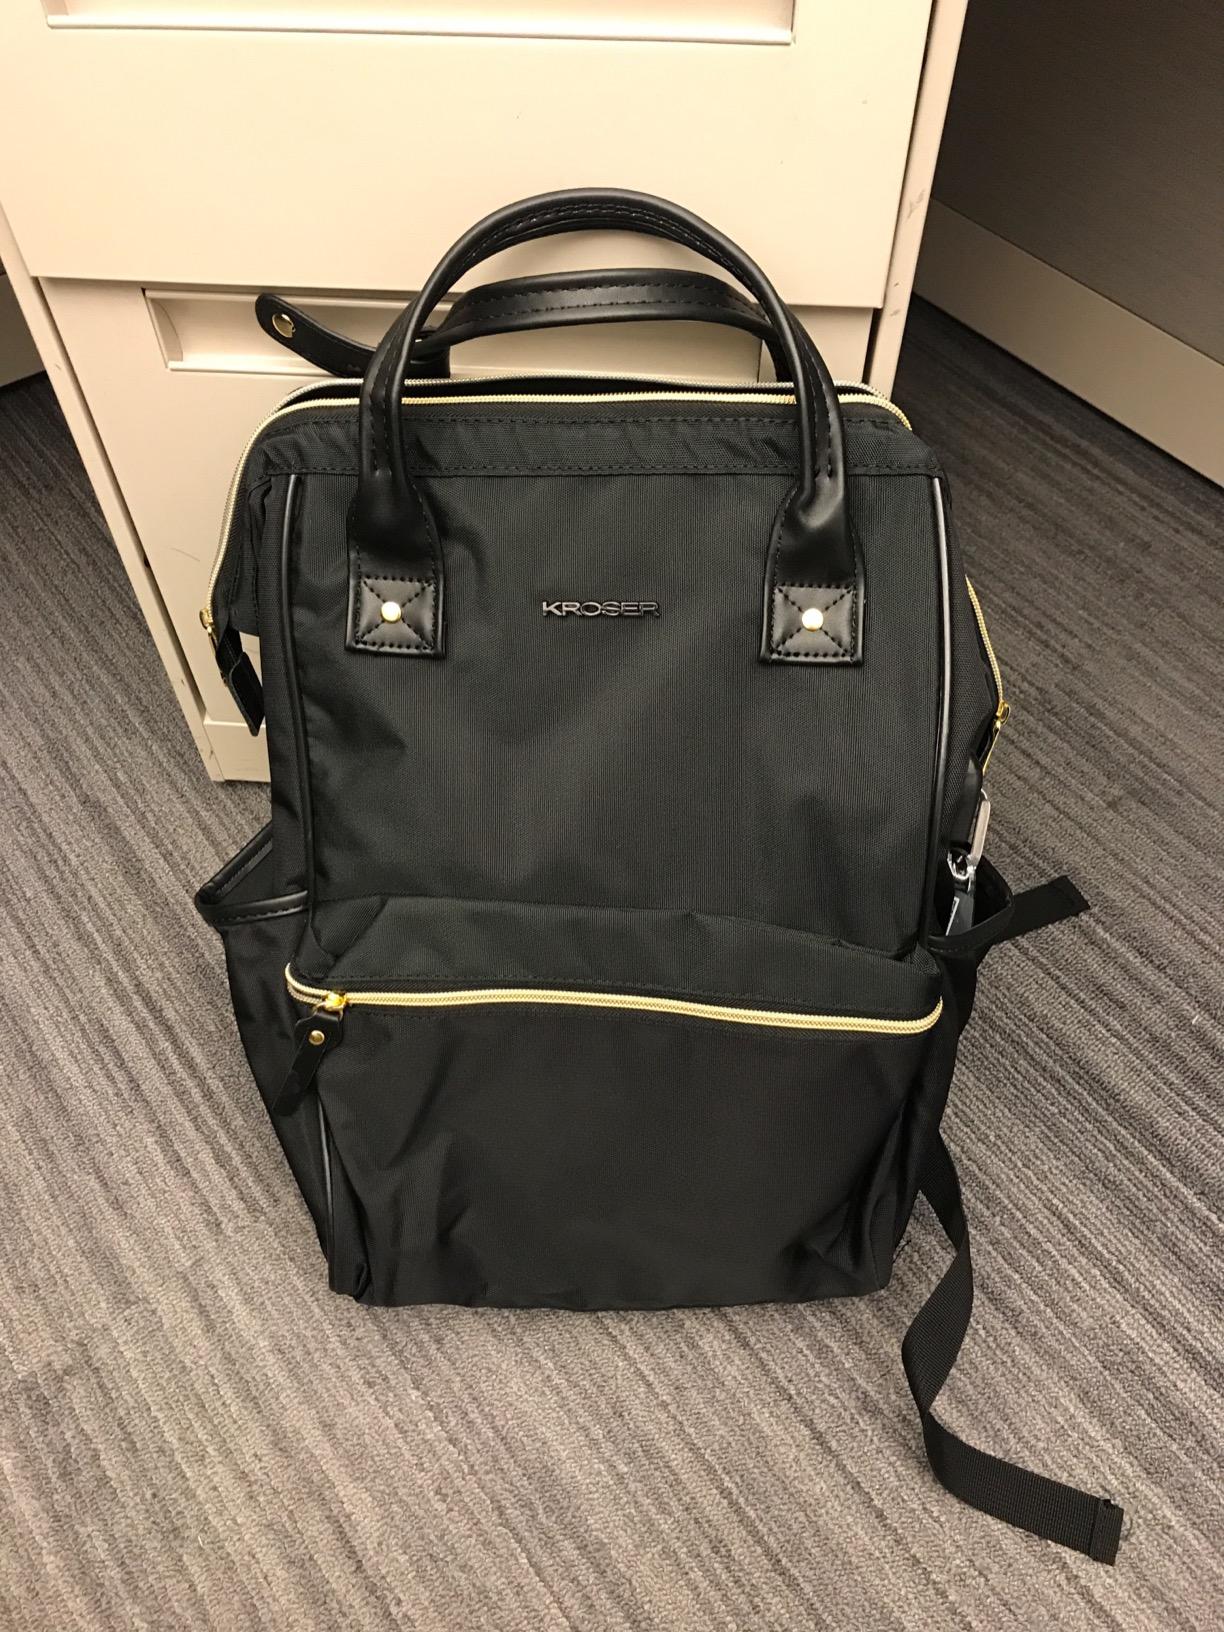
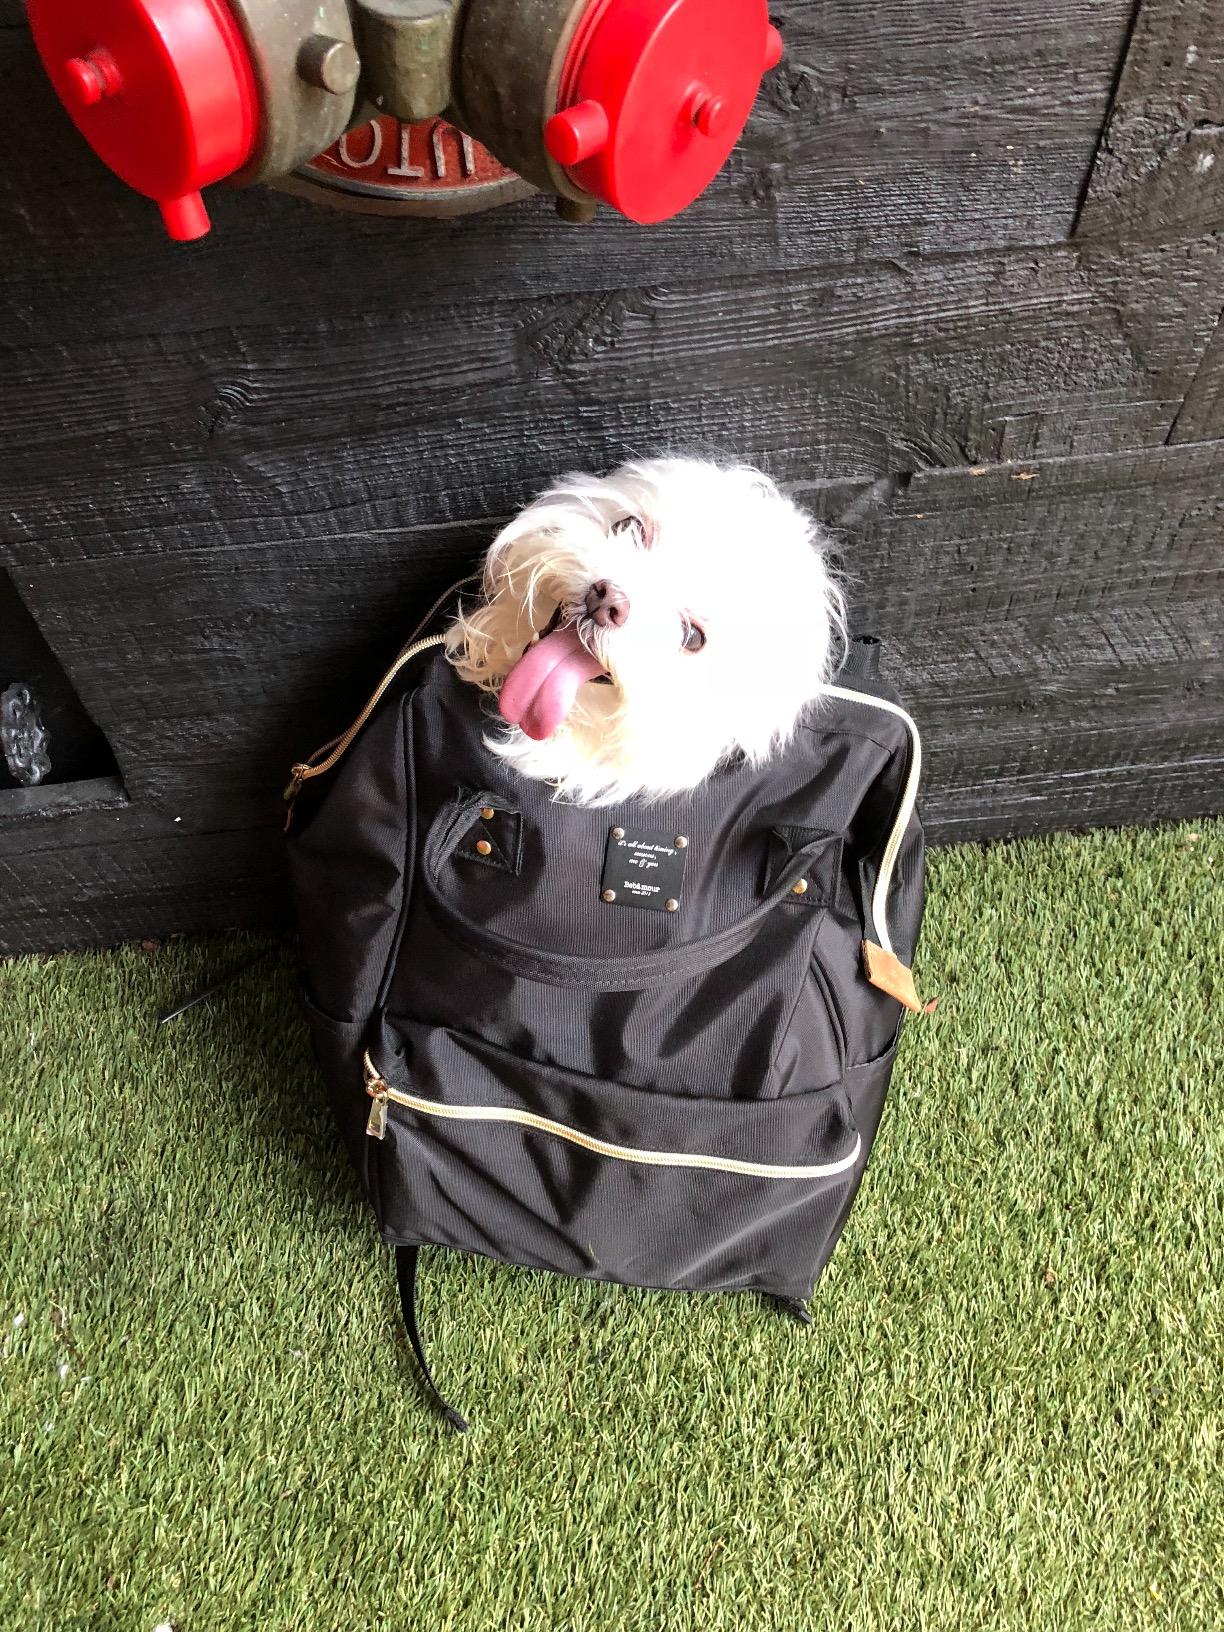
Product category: bag
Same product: no